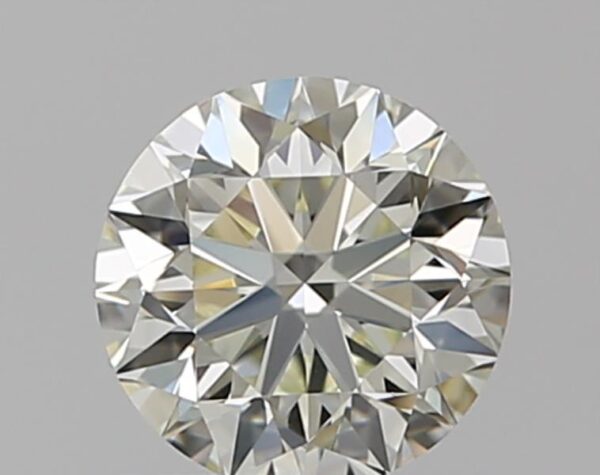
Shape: round
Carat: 0.7
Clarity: VS2
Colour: L
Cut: VG
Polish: EX
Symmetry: VG
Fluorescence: N
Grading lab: GIA
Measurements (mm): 5.51 x 5.58 x 3.56